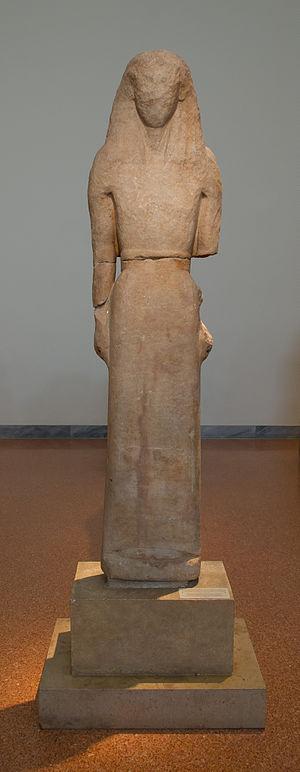
Statue de femme en marbre des îles. trouvée à Délos, dans le sanctuaire d'Artémis. C'est une des plus anciennes statues monumentales en pierre, elle représente probablement la déesse Artémis. Elle porte une dédicace à Apollon, émanant du Naxien Nikandre. Pure style dédalique. Vers 650 av.J.-C. n°1 National Archaeological Museum of Athens
Une korè est la statue d'une jeune femme, datant de la période archaïque de la sculpture grecque. Le terme doit s'écrire en français : korè, corê, ou corè. Masculin kouros.